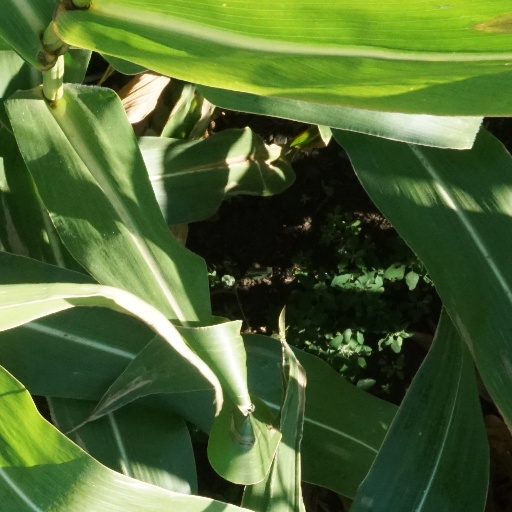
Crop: maize; corn